Porsche 910

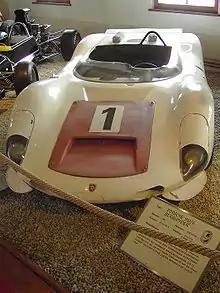
Porsche 910/8 "Bergspyder" on static display in the in Gmünd.

With the rapid pace of the Porsche racing program in the late 1960s, factory development and competition use of the 910 was measured in months.